25F-NBOMe

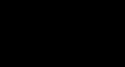

25F-NBOMe, also known as 2C-F-NBOMe or NBOMe-2C-F as well as "N"-(2-methoxybenzyl)-4-fluoro-2,5-dimethoxyphenethylamine, is a serotonin 5-HT receptor agonist and possible serotonergic psychedelic of the phenethylamine, 2C, and 25-NB (NBOMe) families. It is the NBOMe ("N"-(2-methoxybenzyl)) derivative of 2C-F.